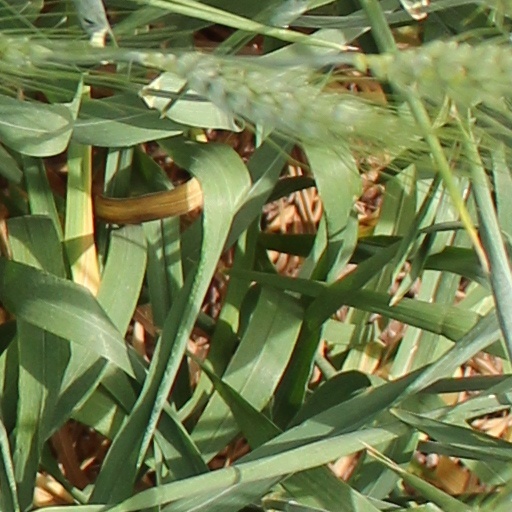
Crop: wheat